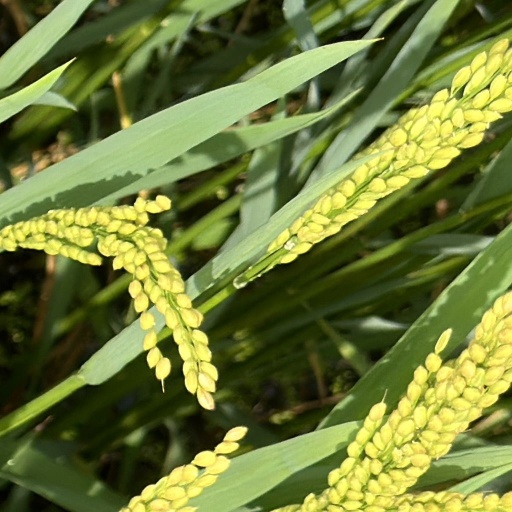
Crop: rice